Many Glacier Barn and Bunkhouse

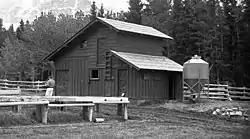
Many Glacier Barn

The Many Glacier Barn and Bunkhouse in Glacier National Park, also known as Packer's Roost East, were constructed to serve backcountry pack trail activities near the Many Glacier Hotel. The barn was designed in 1938 by the National Park Service Branch of Plans and Design to replace a barn that had burned in the Swiftcurrent Valley fire of 1936, using a simplified form of the National Park Service Rustic style. The bunkhouse was built nearby, then moved directly adjacent to the barn.